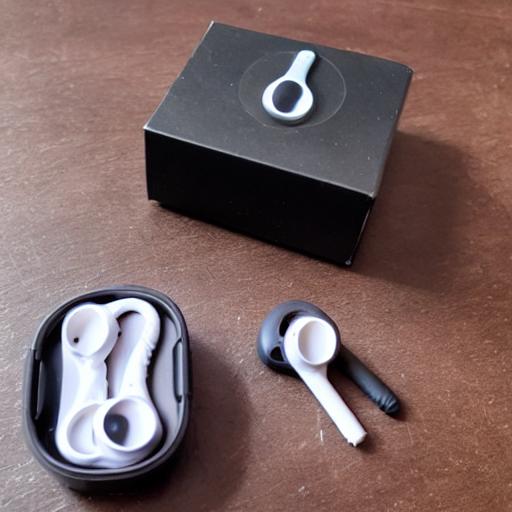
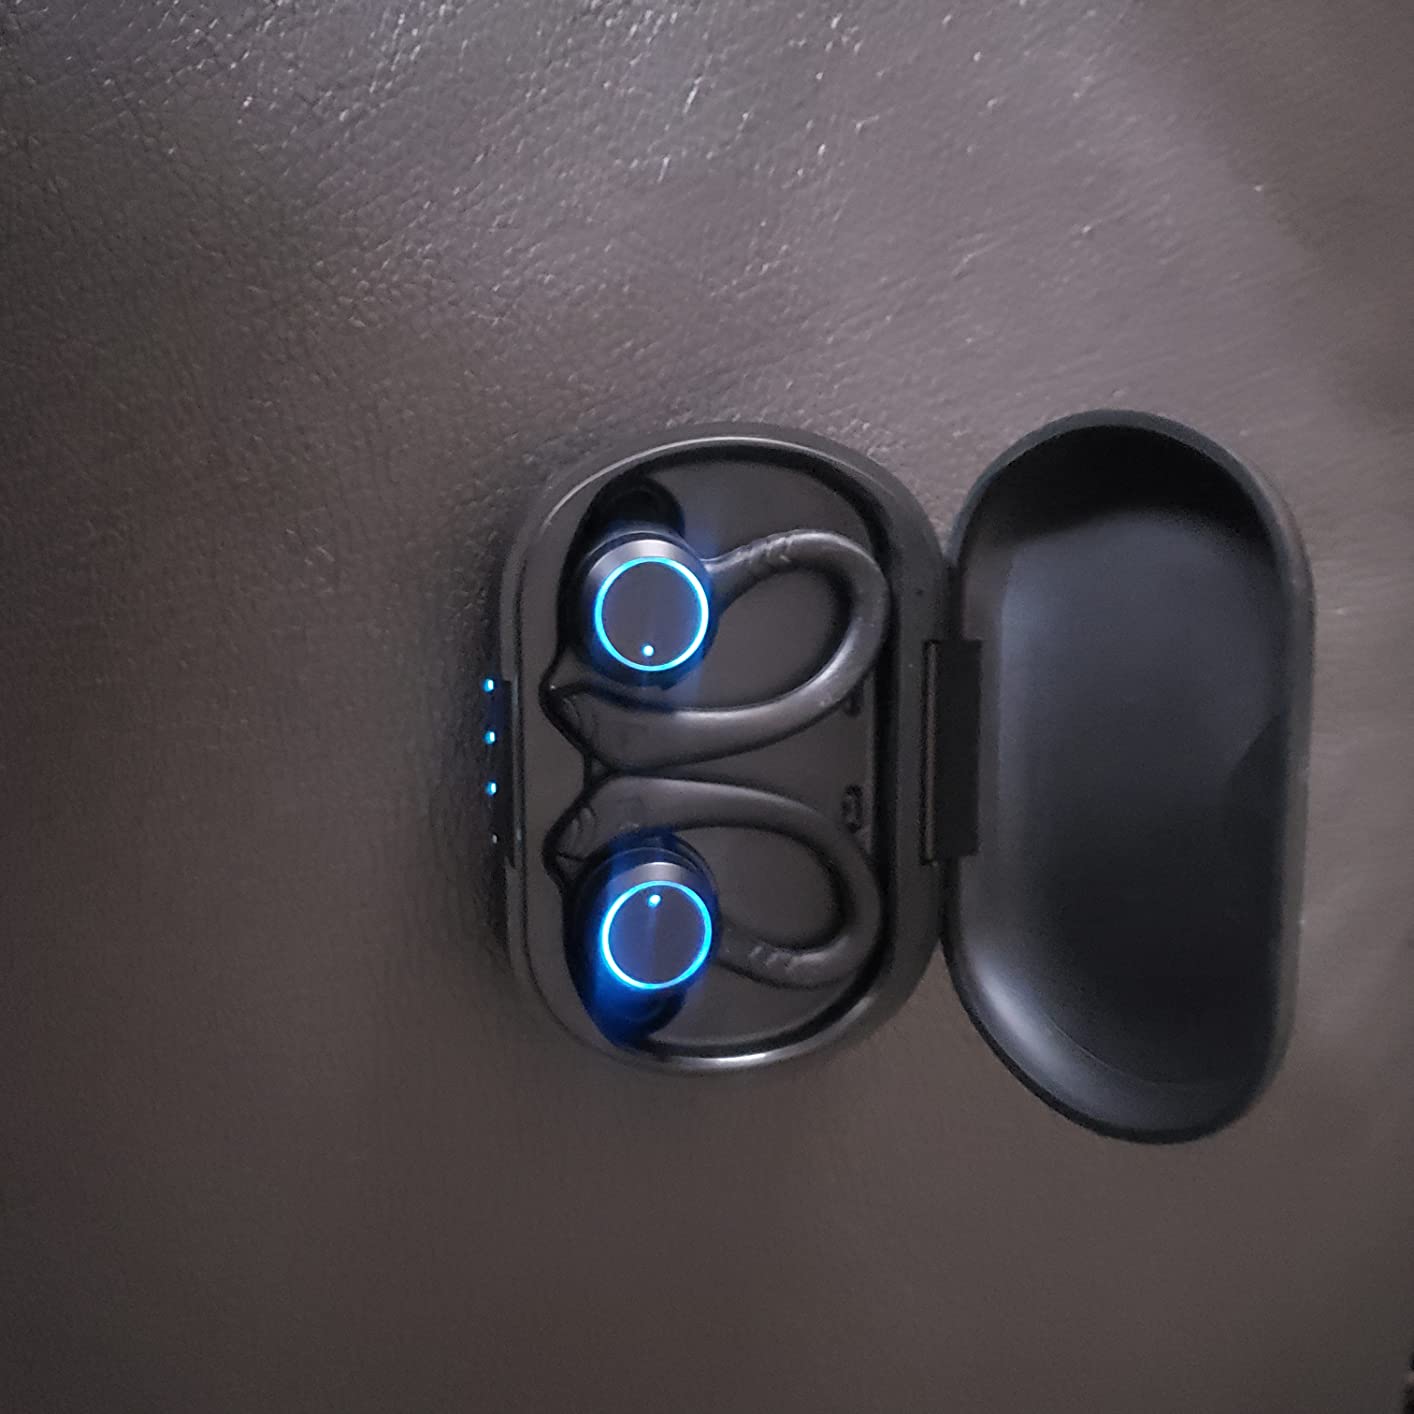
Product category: earbuds
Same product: no